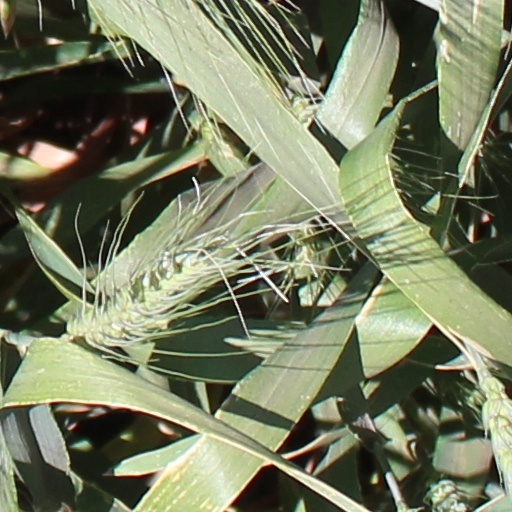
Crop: wheat